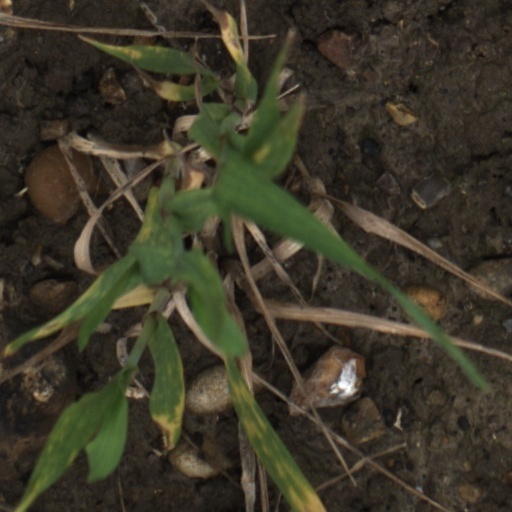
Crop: wheat